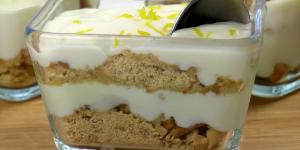
vasitos de limon